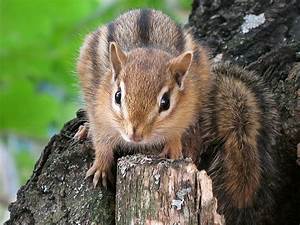
Label: squirrel